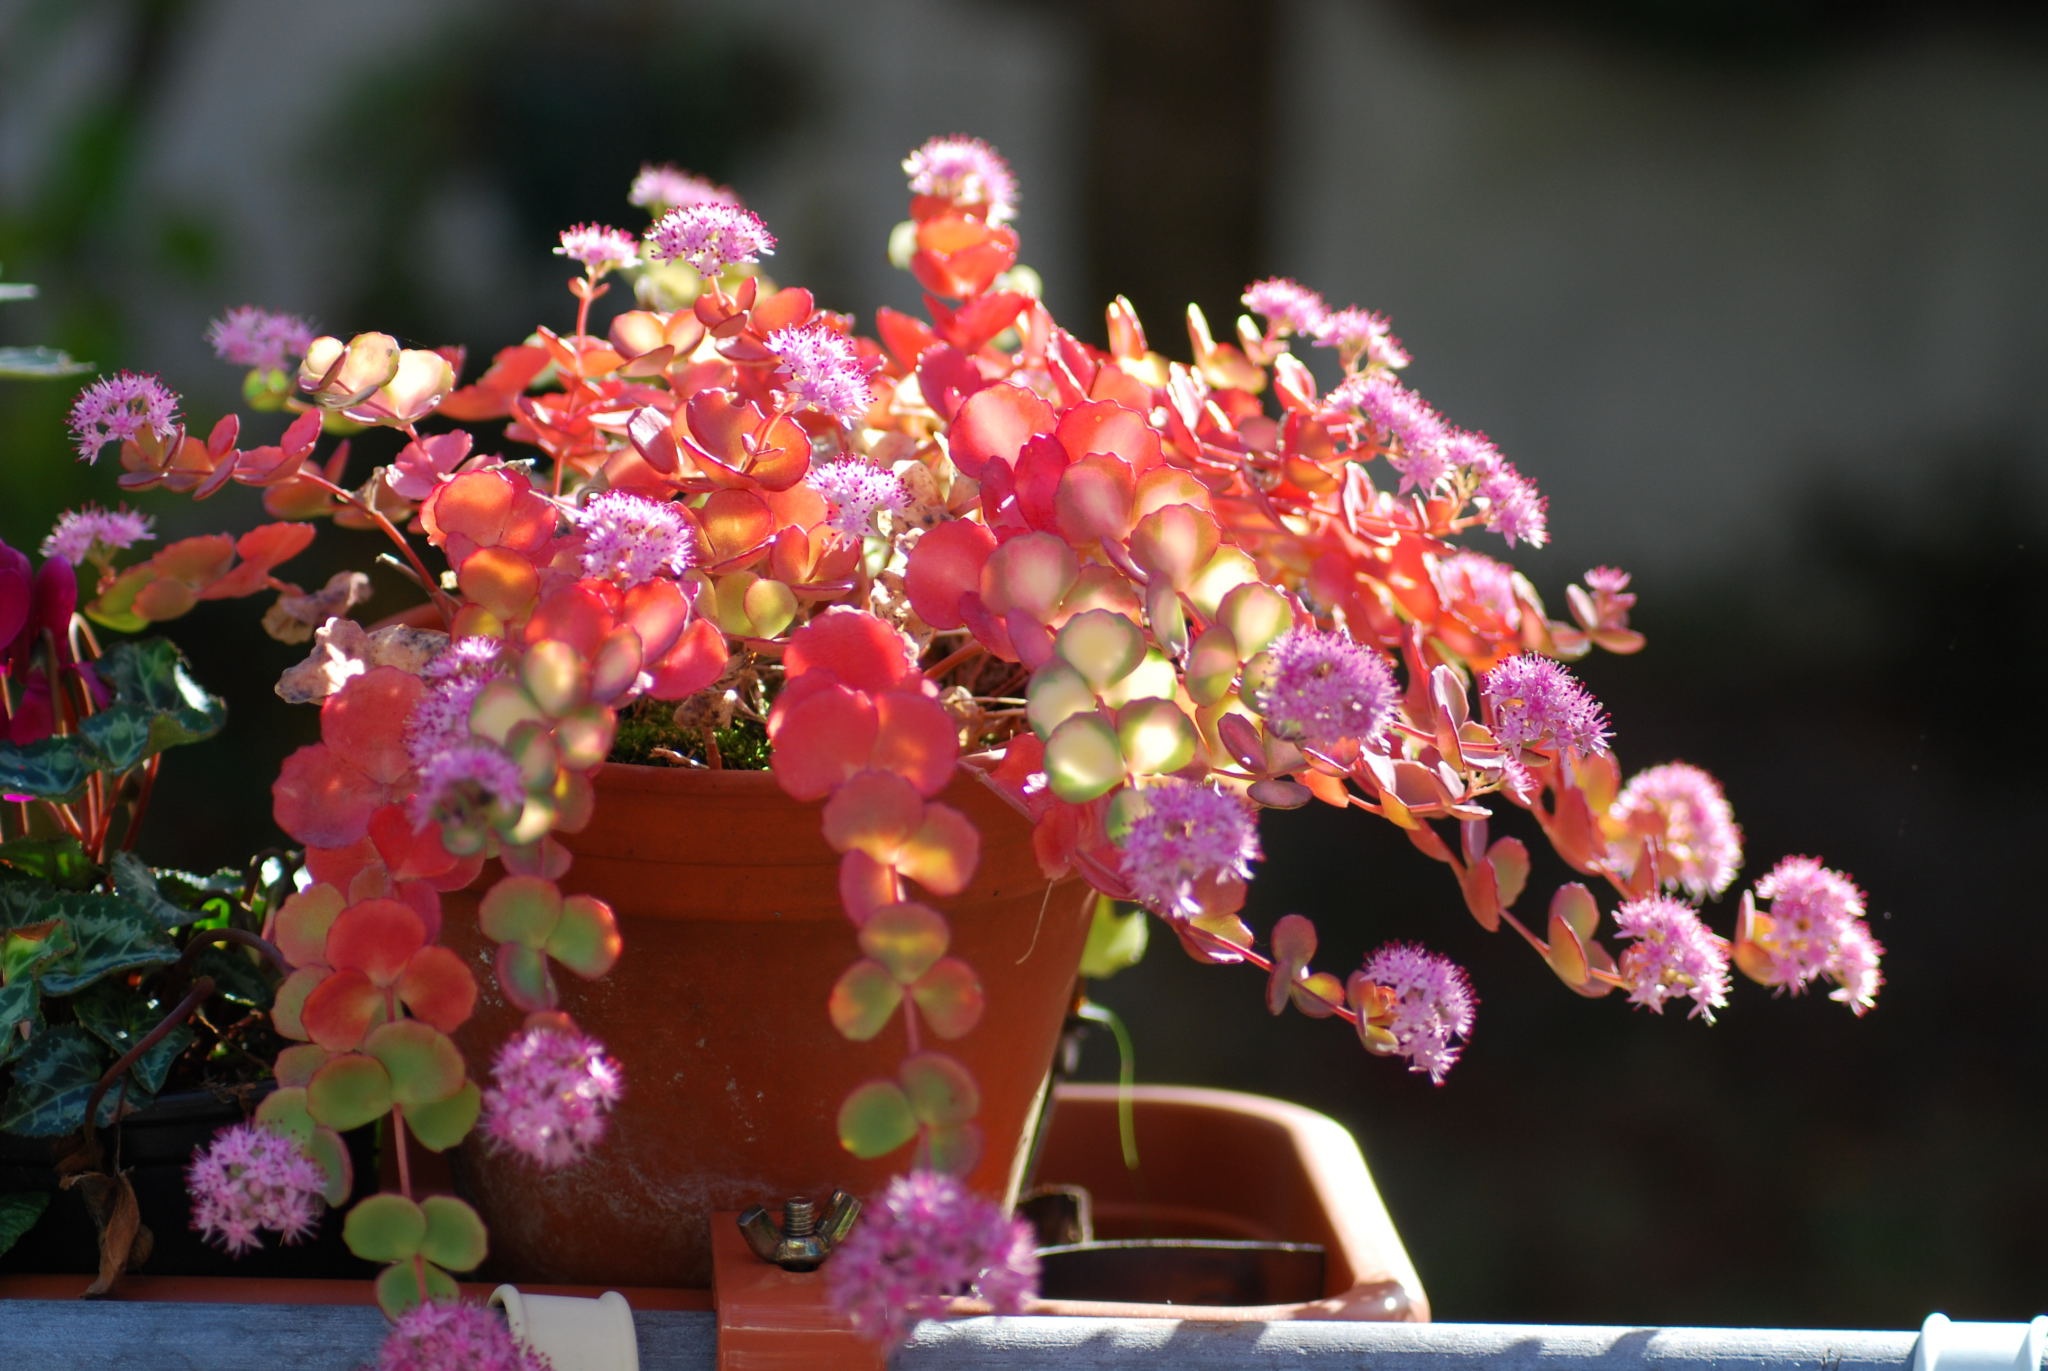
branch, blossom, plant, flower, petal, spring, produce, autumn, pink, flora, cherry blossom, flowers, sunny, shrub, flowerpot, floristry, macro photography, ornamental plant, crassulaceae, flowering plant, floral design, land plant, sedum sieboldii